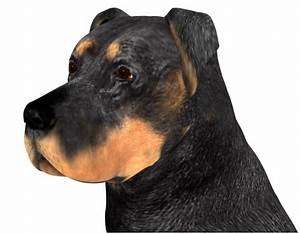
Label: cane